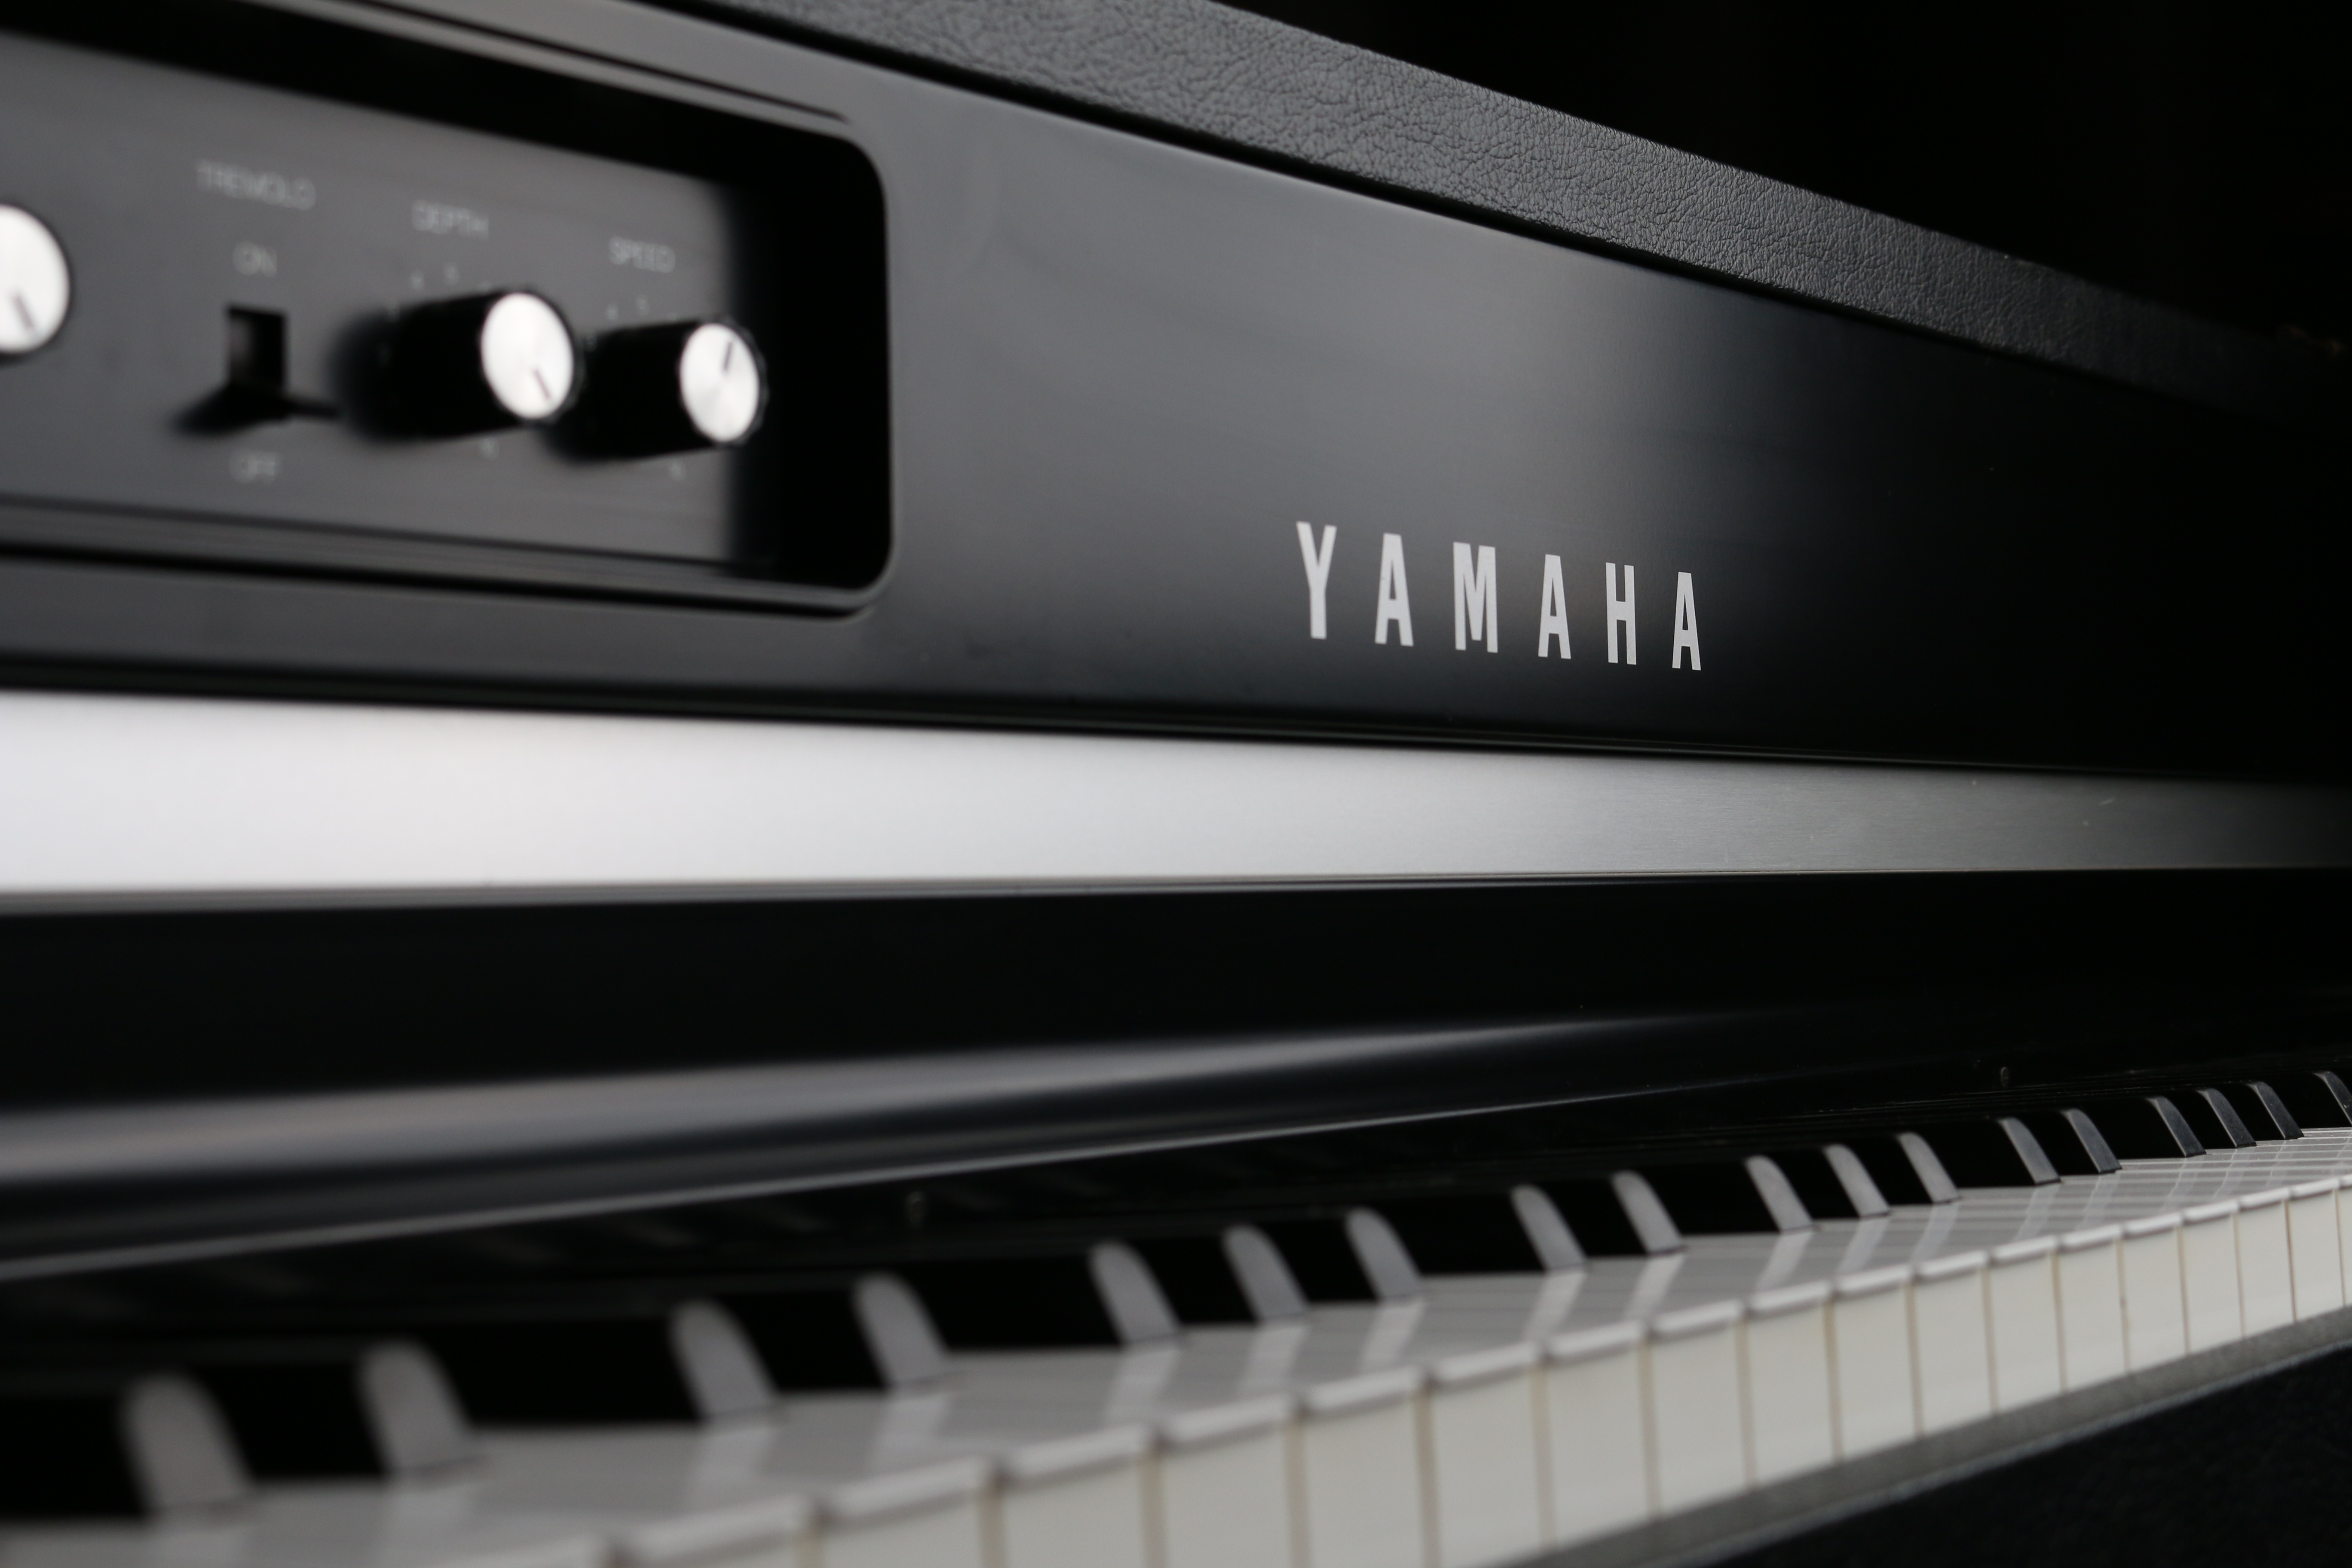
music, black and white, keyboard, technology, instrument, piano, musical instrument, yamaha, string instrument, digital piano, luxury vehicle, electronic device, musical keyboard, computer component, electronic instrument, electric piano, player piano